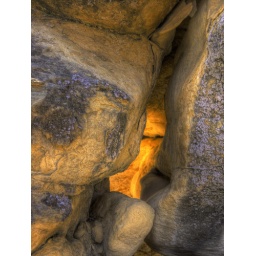
on the rim rock trail around devil's tower